Harry McNish

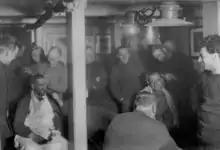
The crew have their hair cut aboard "Endurance". McNish is on the left shaving Greenstreet's head.

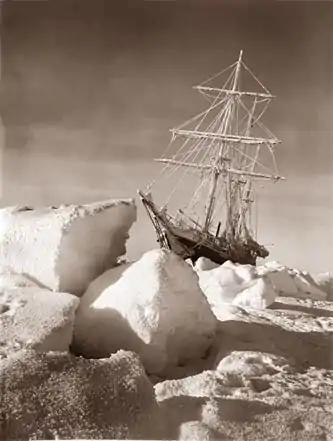
"Endurance" trapped in pack ice. McNish's work prevented it flooding, but he could do nothing to stop it being crushed.

McNish suffered from piles and rheumatism in his legs. He was regarded as somewhat odd and unrefined, but also highly respected as a carpenterFrank Worsley, the captain of the "Endurance", refers to him as a "splendid shipwright". The pipe-smoking Scot was, however, the only man of the crew that Shackleton was "not dead certain of". His Scots accent was described as rasping like "frayed cable wire".